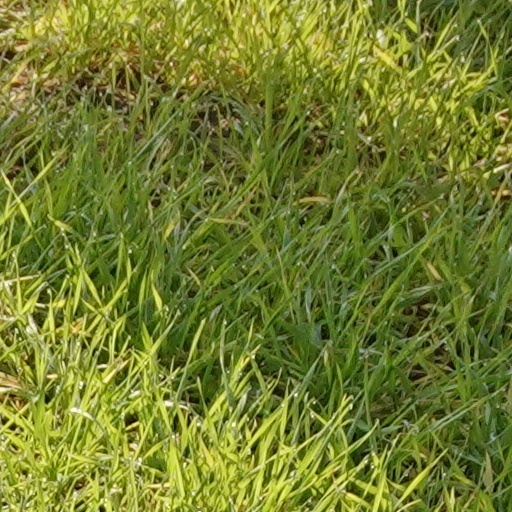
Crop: wheat